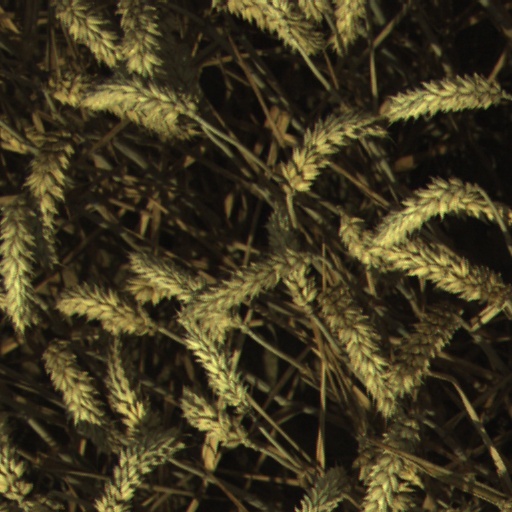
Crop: wheat